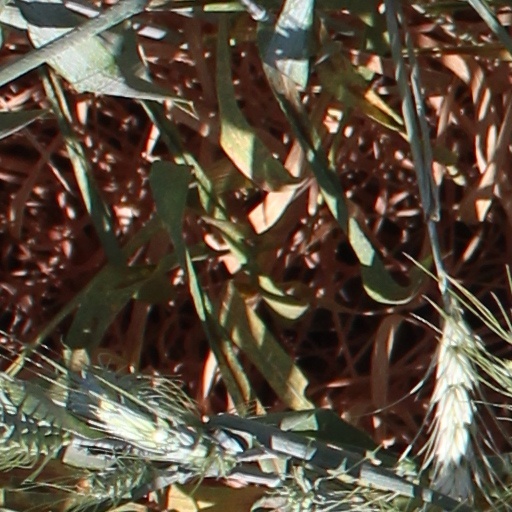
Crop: wheat